Bianca Jagger

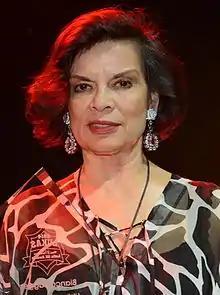
Jagger in April 2014

Bianca Jagger (born Blanca Pérez-Mora Macías; 2 May 1945) is a Nicaraguan social activist, human rights advocate, and a former actress. Jagger currently serves as a Council of Europe goodwill ambassador, founder and chair of the Bianca Jagger Human Rights Foundation, member of the Executive Director's Leadership Council of Amnesty International USA, and a trustee of the Amazon Charitable Trust.